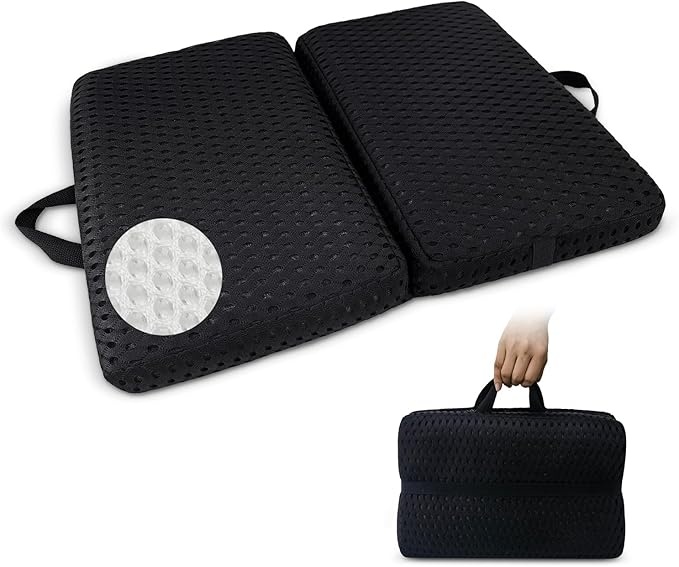
Esme L&H Portable Seat Cushion, Breathable 3D Fabric Foldable Seat Cushion for Stadium Bleachers/Airplane Travel; Soft, Thick & Ligheweight; Versatile Cushions for Bleachers, Flights, Camping, Office
About This 【Breathable 3D Mesh Material】Made of 100% breathable 3D air mesh fabric, this portable seat cushion is well-ventilated and soft, offering a comfortable sitting experience for you 【Cooling 3D Air Mesh Fabric 】Our 3D fabric features great ventilation, and it is lightweight yet soft. Air or water can flow freely, preventing hot spots and ensuring a cool, comfortable support anywhere 【Supportive and Pain Relief】 - This foldable travel seat cushion is designed for comfort and can adapt to any body shape and weight. No more sitting on hard, cold ground; enjoy a soft, comfortable seat instead 【Foldable & Portable & Lightweight】The size of this portable seat cushion is 18" x 13.8" x2"(unfolded), 9" x 13.8" x4"(folded) and weights only 1.3 lbs. Just right size stadium seat cushion for your traveling or outdoor activities 【Versatile Comfort Companion】 This cushion is not only great travel seat cushion for airplane, but also an essential pick as a stadium seat cushion. It's a must-have for stadium seats, movie theaters, church benches or any other hard surfaces, ensuring you can sit comfortably anywhere 【Machine washable】The entire seat cushion can be conveniently machine washed by simply placing it in a wash bag. Air dry(One-piece design with no removable cover) Overview Fill Material : 3D mesh fabric Pillow Type : Furniture Cushion Color : Black Size : L--18" x 13.8" x 2" Brand : Esme L&H
Brand: EsmeLH
Category: Sporting Goods > Athletics > General Purpose Athletic Equipment > Stadium Seats & Cushions > Stadium Cushions